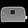
Label: Bag